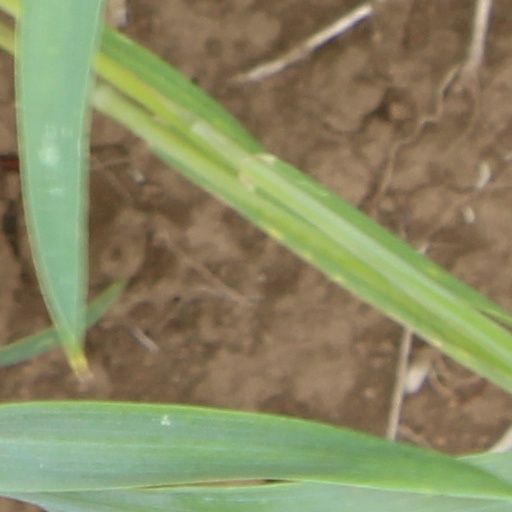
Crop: wheat